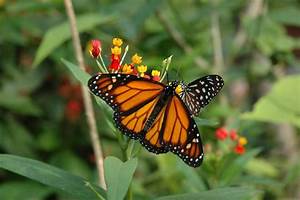
Label: farfalla